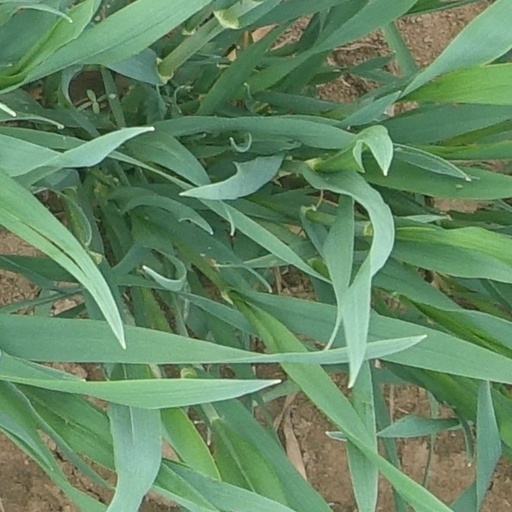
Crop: wheat